A Dog's Life: The Autobiography of a Stray

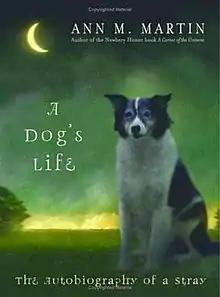
First edition cover

A Dog's Life: The Autobiography of a Stray is a children's novel written in 2005 by Ann M. Martin and is published by Scholastic Books. The target audience for this book is grades 4–7. It is written from the first-person perspective of a female stray dog named Squirrel. Ann M. Martin bases her books on personal experiences and contemporary problems or events.